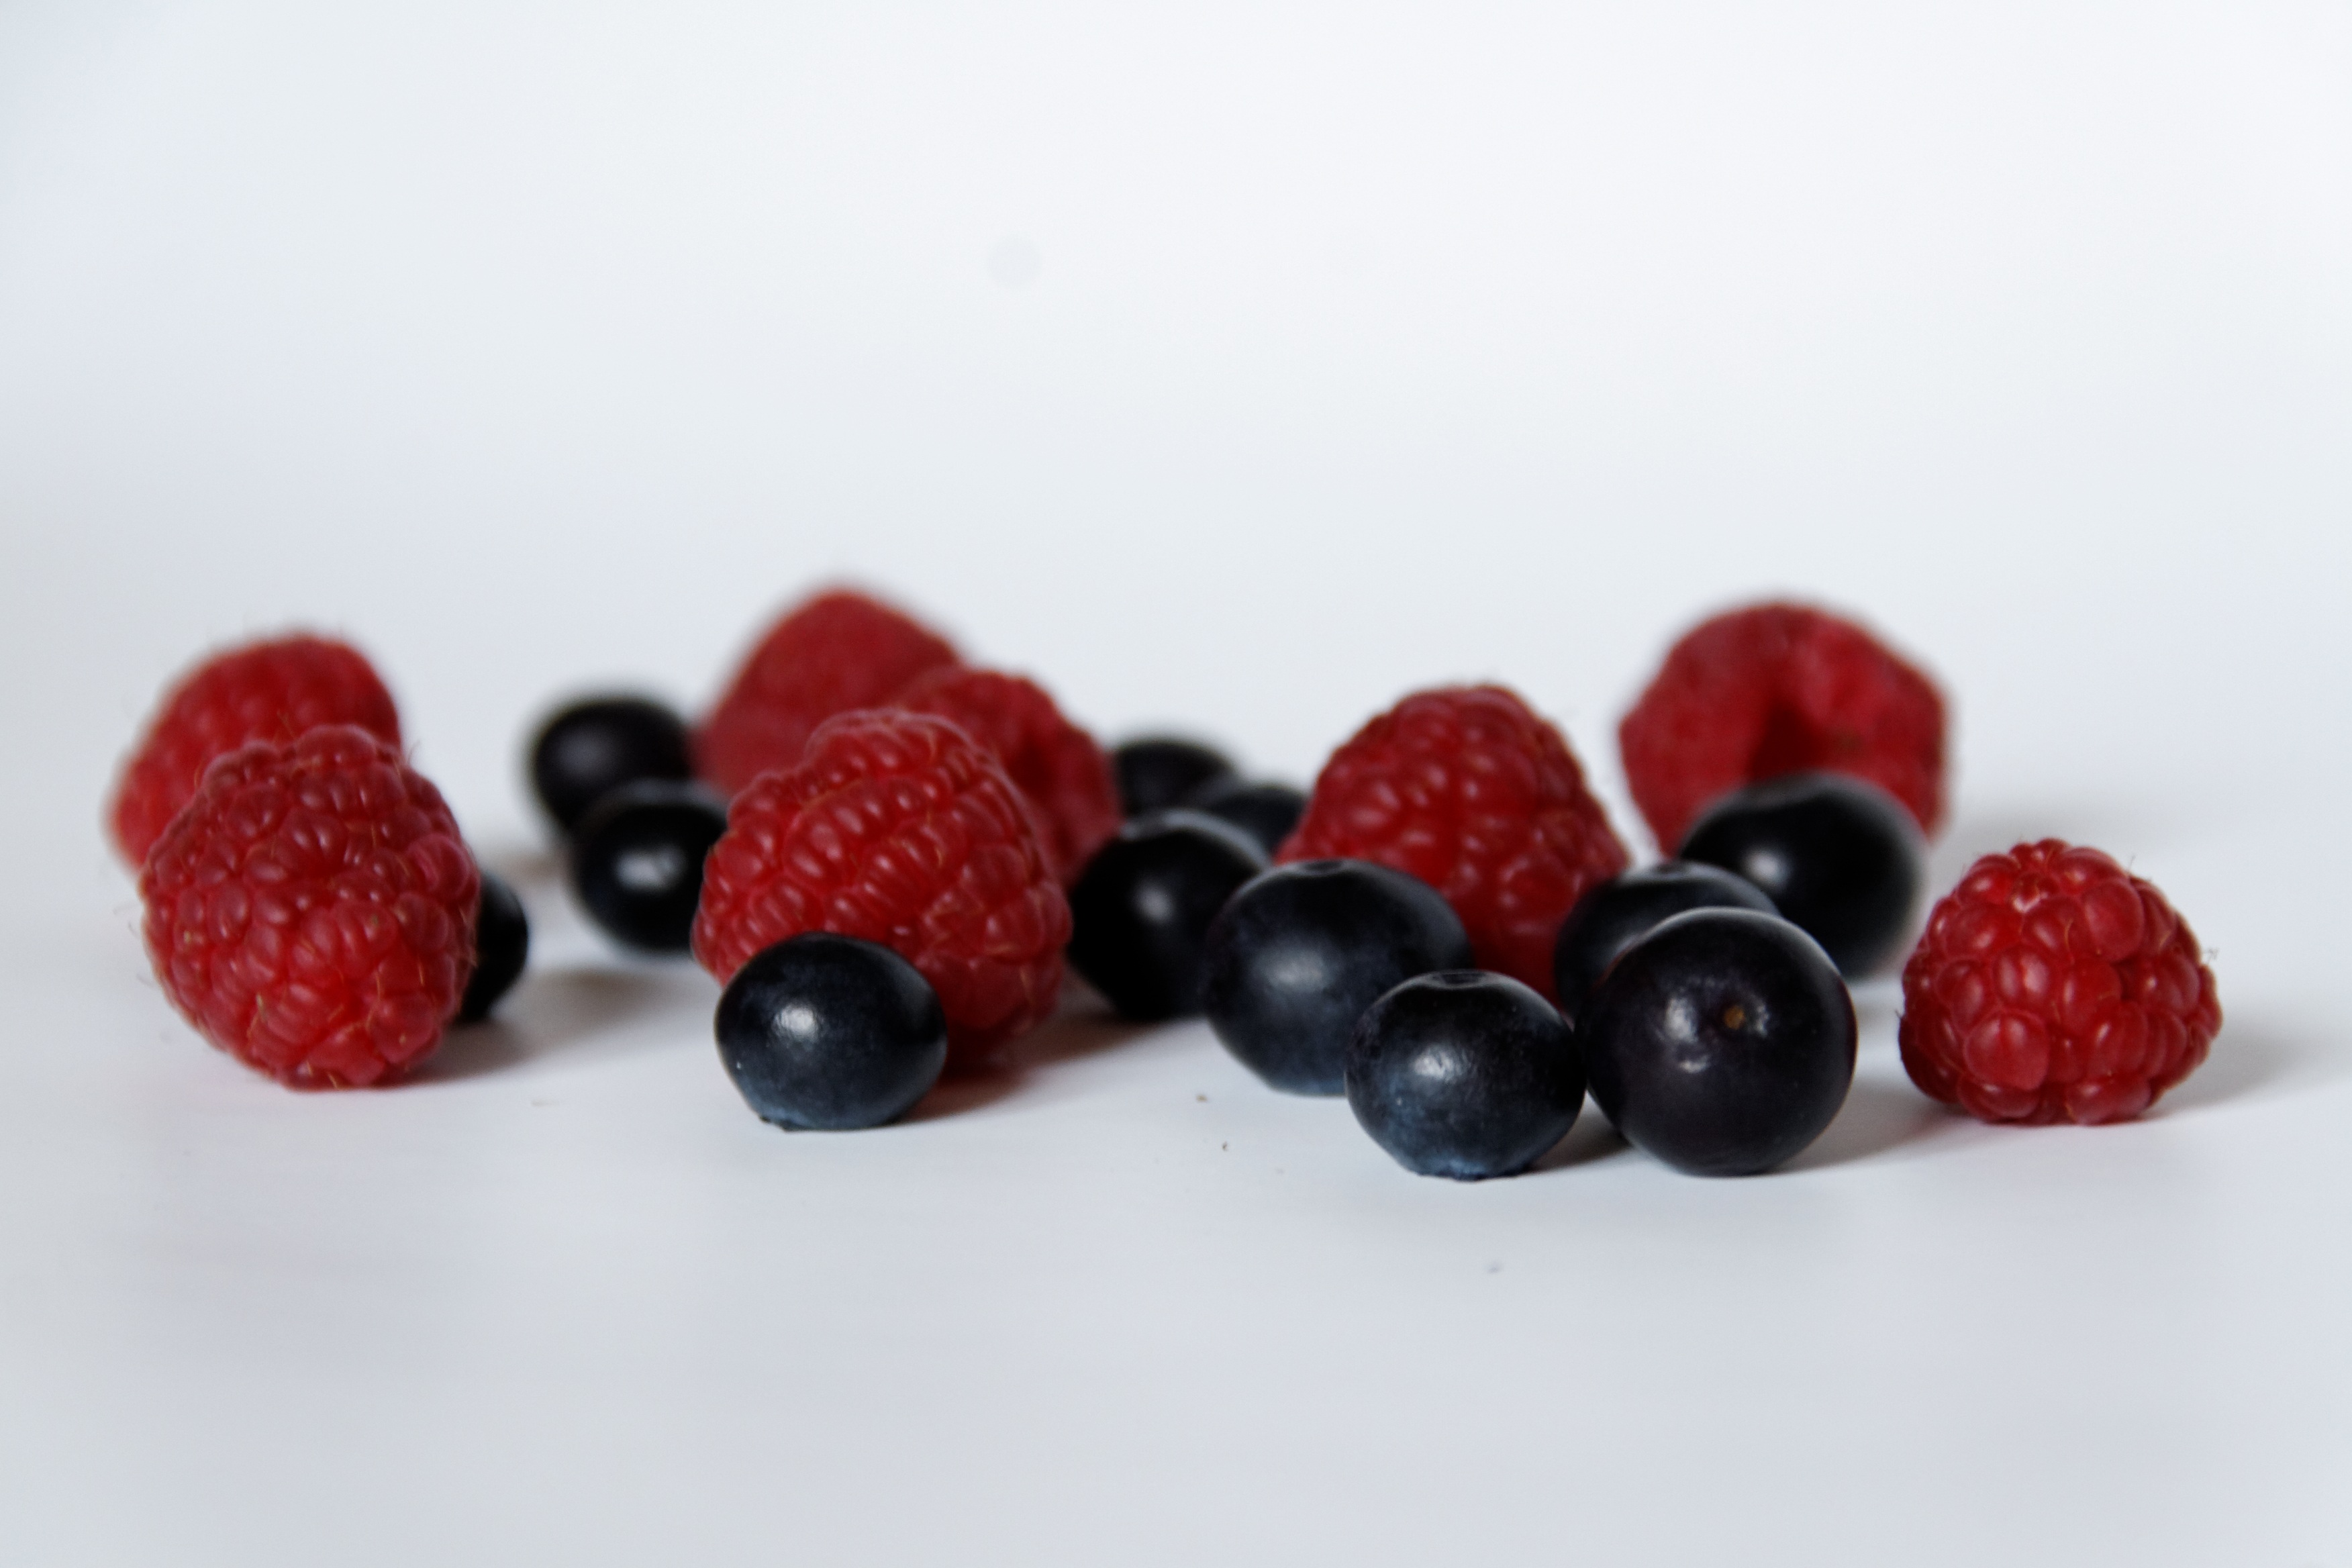
plant, raspberry, fruit, berry, ripe, food, red, produce, bead, healthy, dessert, eat, delicious, blackberry, jewellery, nutrition, blueberries, raspberries, fruits, vitamins, frisch, bless you, fashion accessory, frutti di bosco